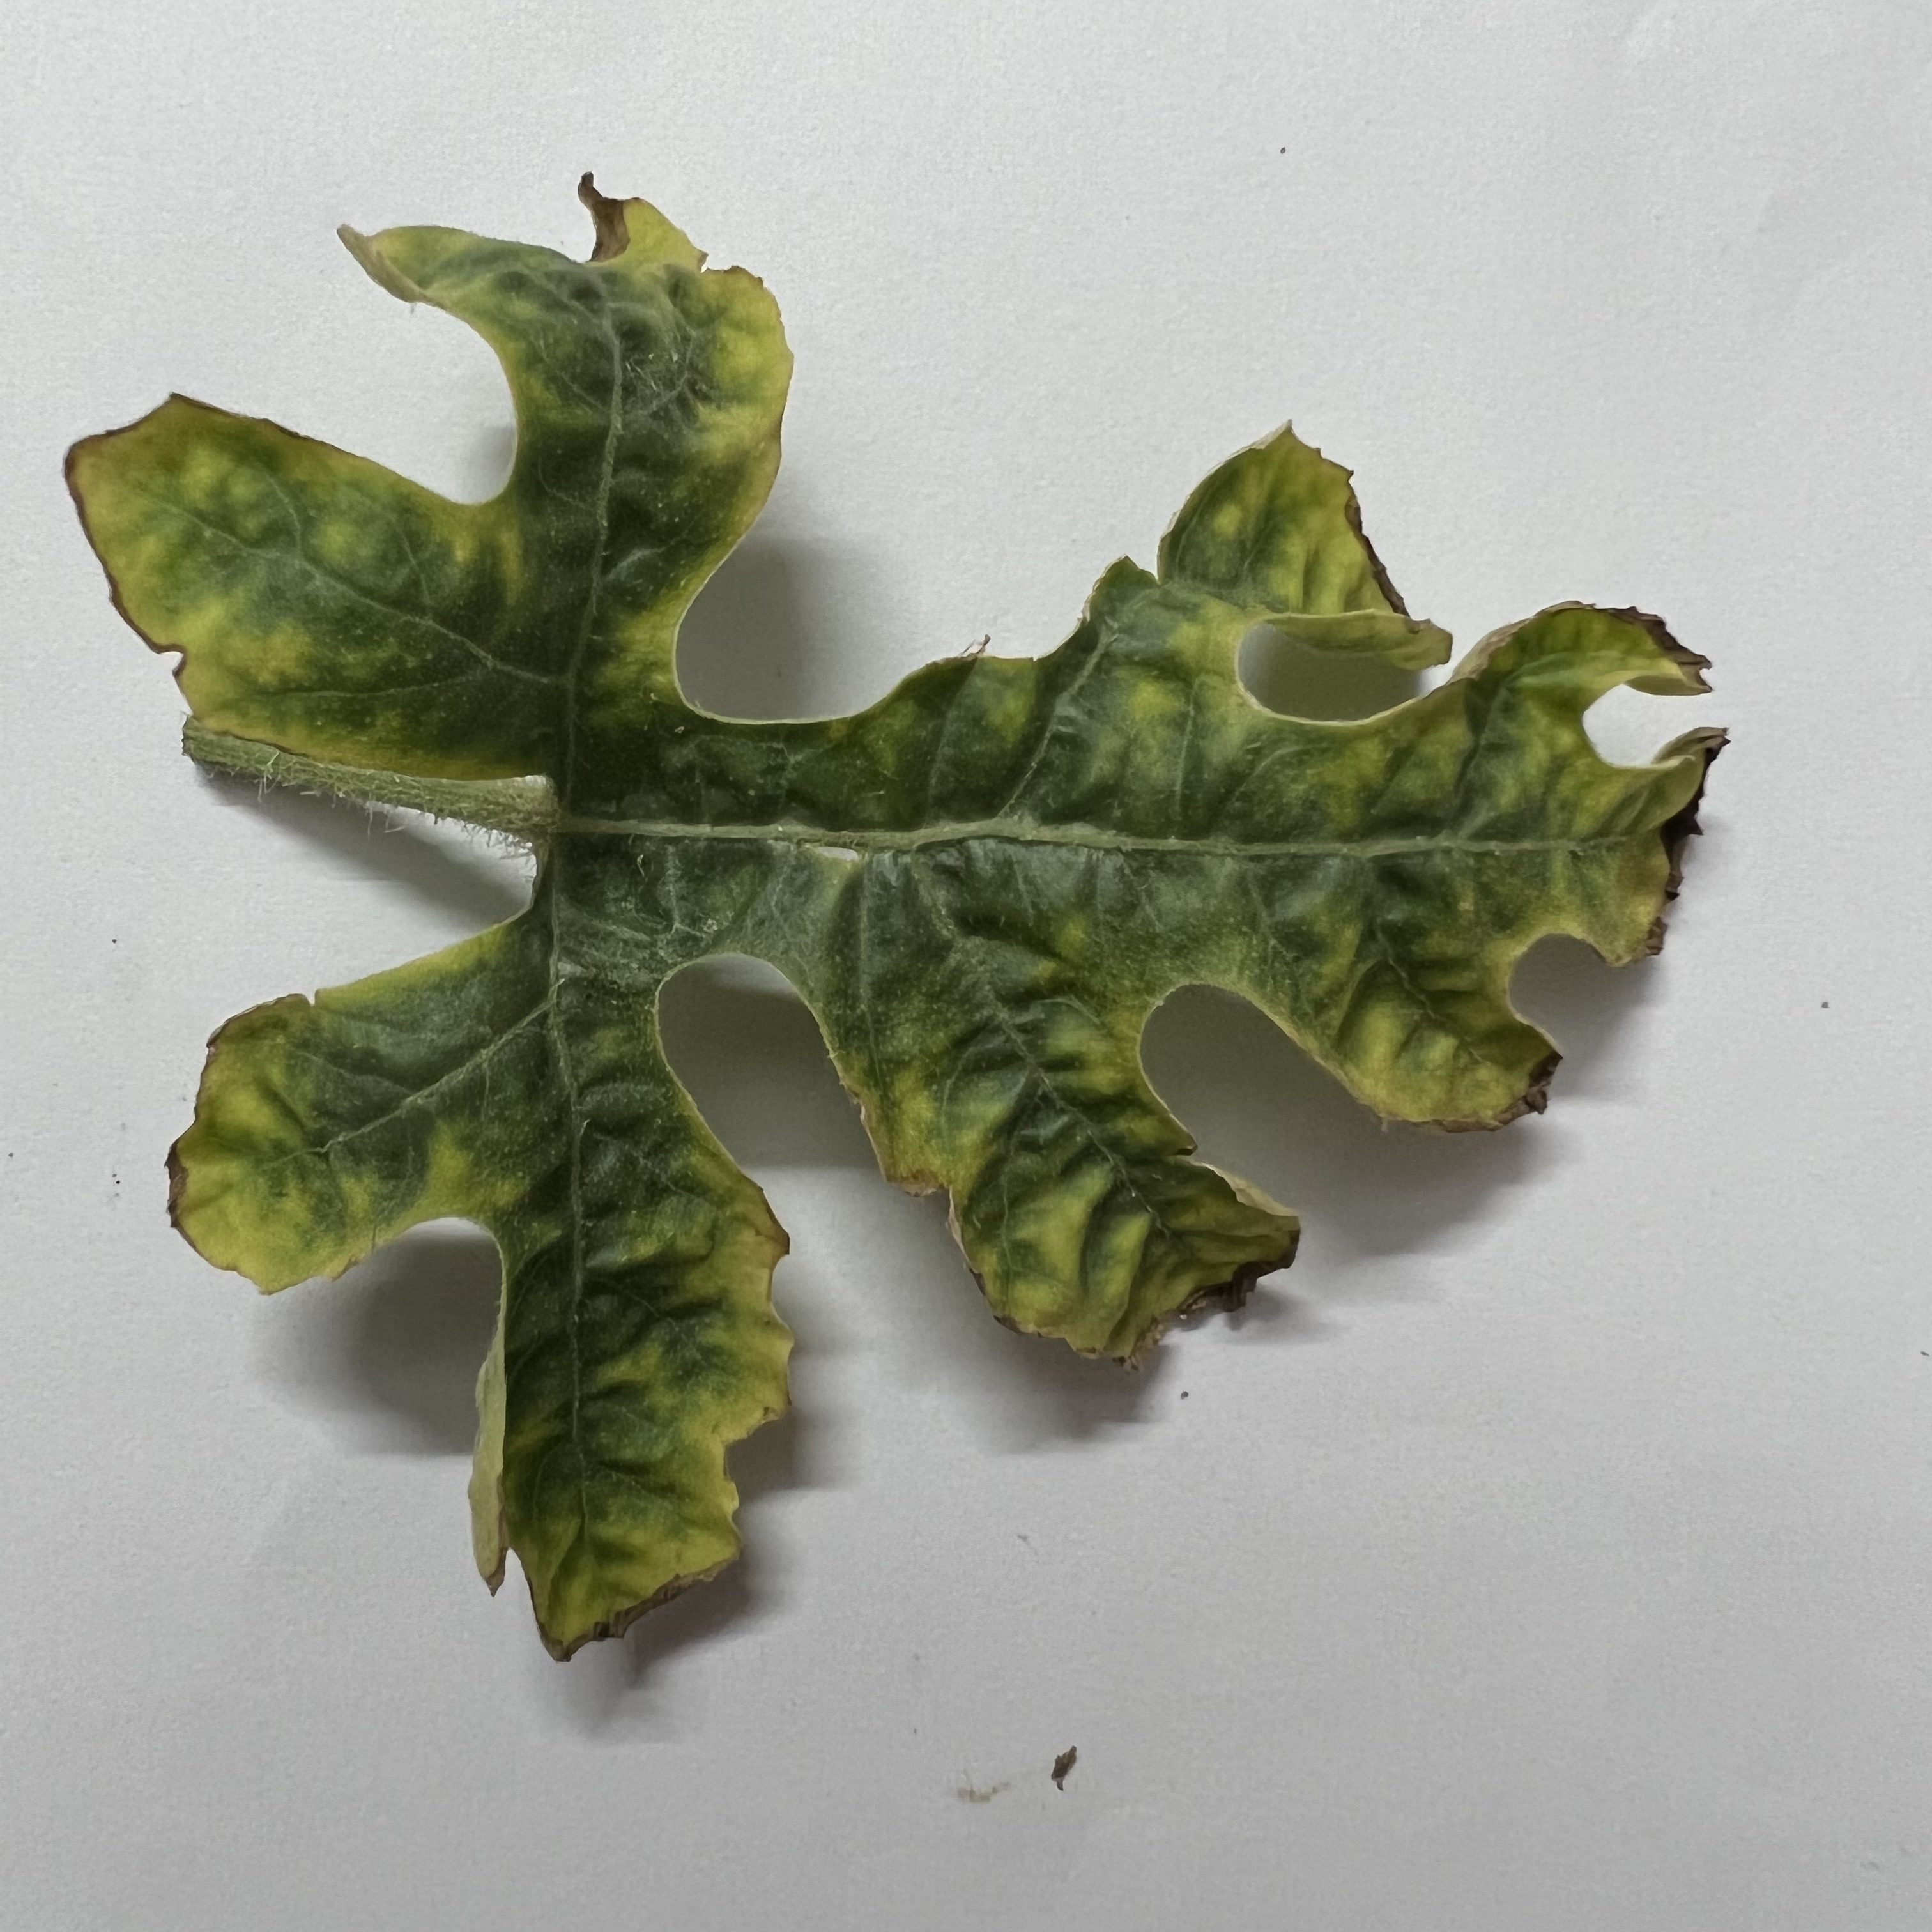
Label: Downy_Mildew